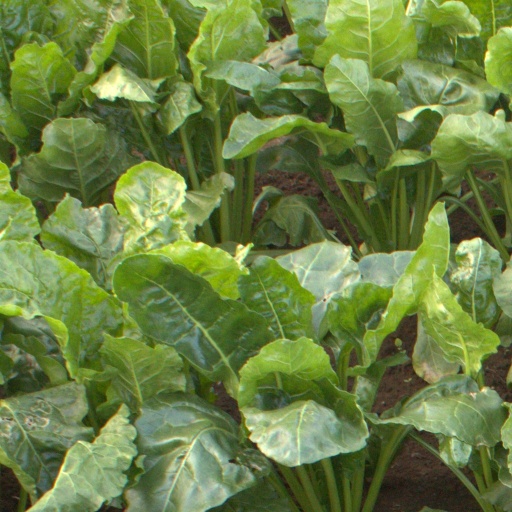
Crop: sugar beet